Otwock

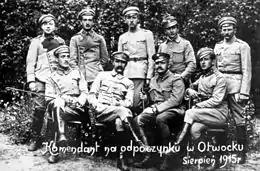
"The Commandant" Józef Piłsudski with his legionaries in Otwock in 1915

Even though the first mention of a village called "Otwosko" comes from the early 15th century, Otwock did not fully develop until the second half of the 19th century, when in 1877 the Vistula River Railroad was opened, which ran from Mława via Warsaw, to Lublin and Chełm. Otwock, which is located along the line, became a popular suburb, with numerous spas and several notable guests, including Józef Piłsudski and Władysław Reymont, who wrote his Nobel Prize-winning novel "Chłopi" there. The Zofiówka Sanatorium was opened in Otwock in 1908. In 1916, Otwock was incorporated as a town and became the seat of a powiat.